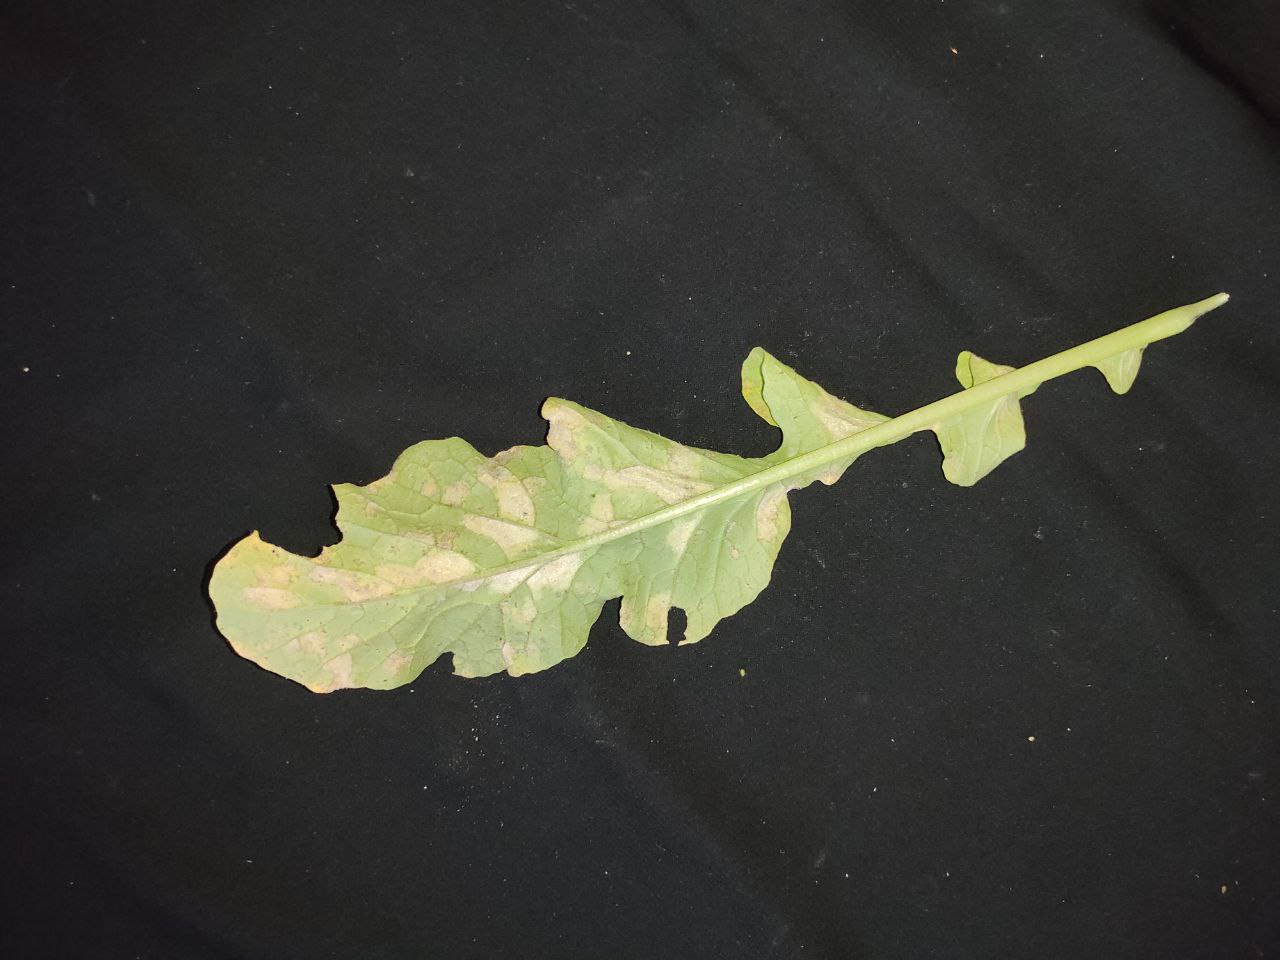
Label: Mosaic virus